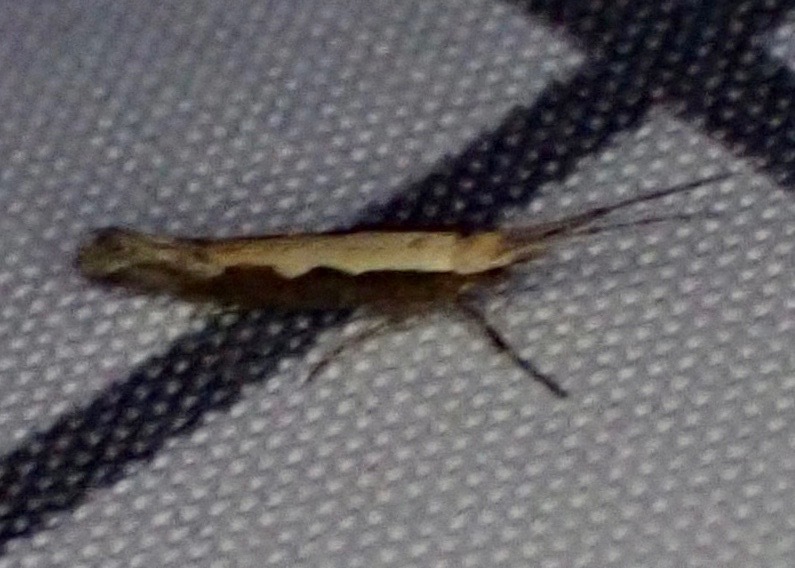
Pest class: diamondback_moth